Authoritarian socialism

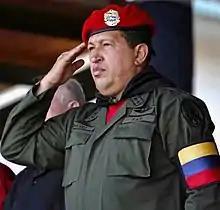
Hugo Chávez

During the 1945 Pan-African Conference, calls for increased organization, development and self-determination in the poverty stricken African continent put the impetus on colonial powers to negotiate national sovereignty. While there were few Marxist movements into the continent, Soviet Union activity spurred anti-imperialist and globalization movements from African countries. The congress established national liberation as the main topic of their sessions, emphasizing the elimination and exploitation by the imperialist powers over authentic national sovereignty. However, they did not establish clear social or political parameters for this new liberation.